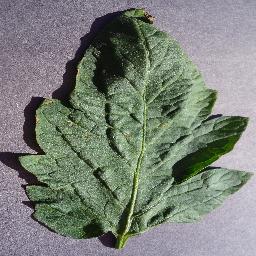
Label: Tomato___Target_Spot